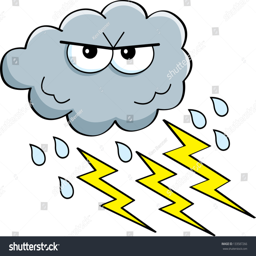
cartoon illustration of a storm cloud with rain and lightning .